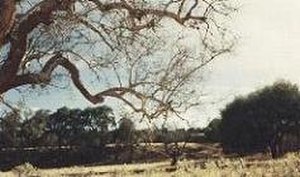
Santa Cruz River
Santa Cruz River under tørke
Santa Cruz River er en flod i Santa Cruz County i delstaten Arizona, USA.